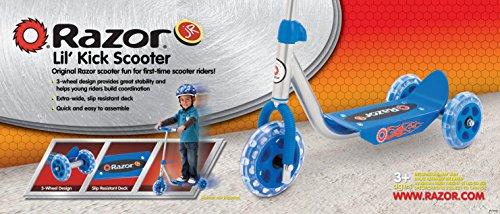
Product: Razor Jr. Lil' Kick Scooter
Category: Sports & Outdoors | Outdoor Recreation | Skates, Skateboards & Scooters | Scooters & Equipment | Scooters
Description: Low profile for easy scooting; large smooth-rolling wheels.
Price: $28.81
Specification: Item Weight:         6.4 pounds    |Shipping Weight: 6.8 pounds (View shipping rates and policies)|ASIN: B01EM4MJCG|Item model number: 20014940|    #7    in Sport Scooters